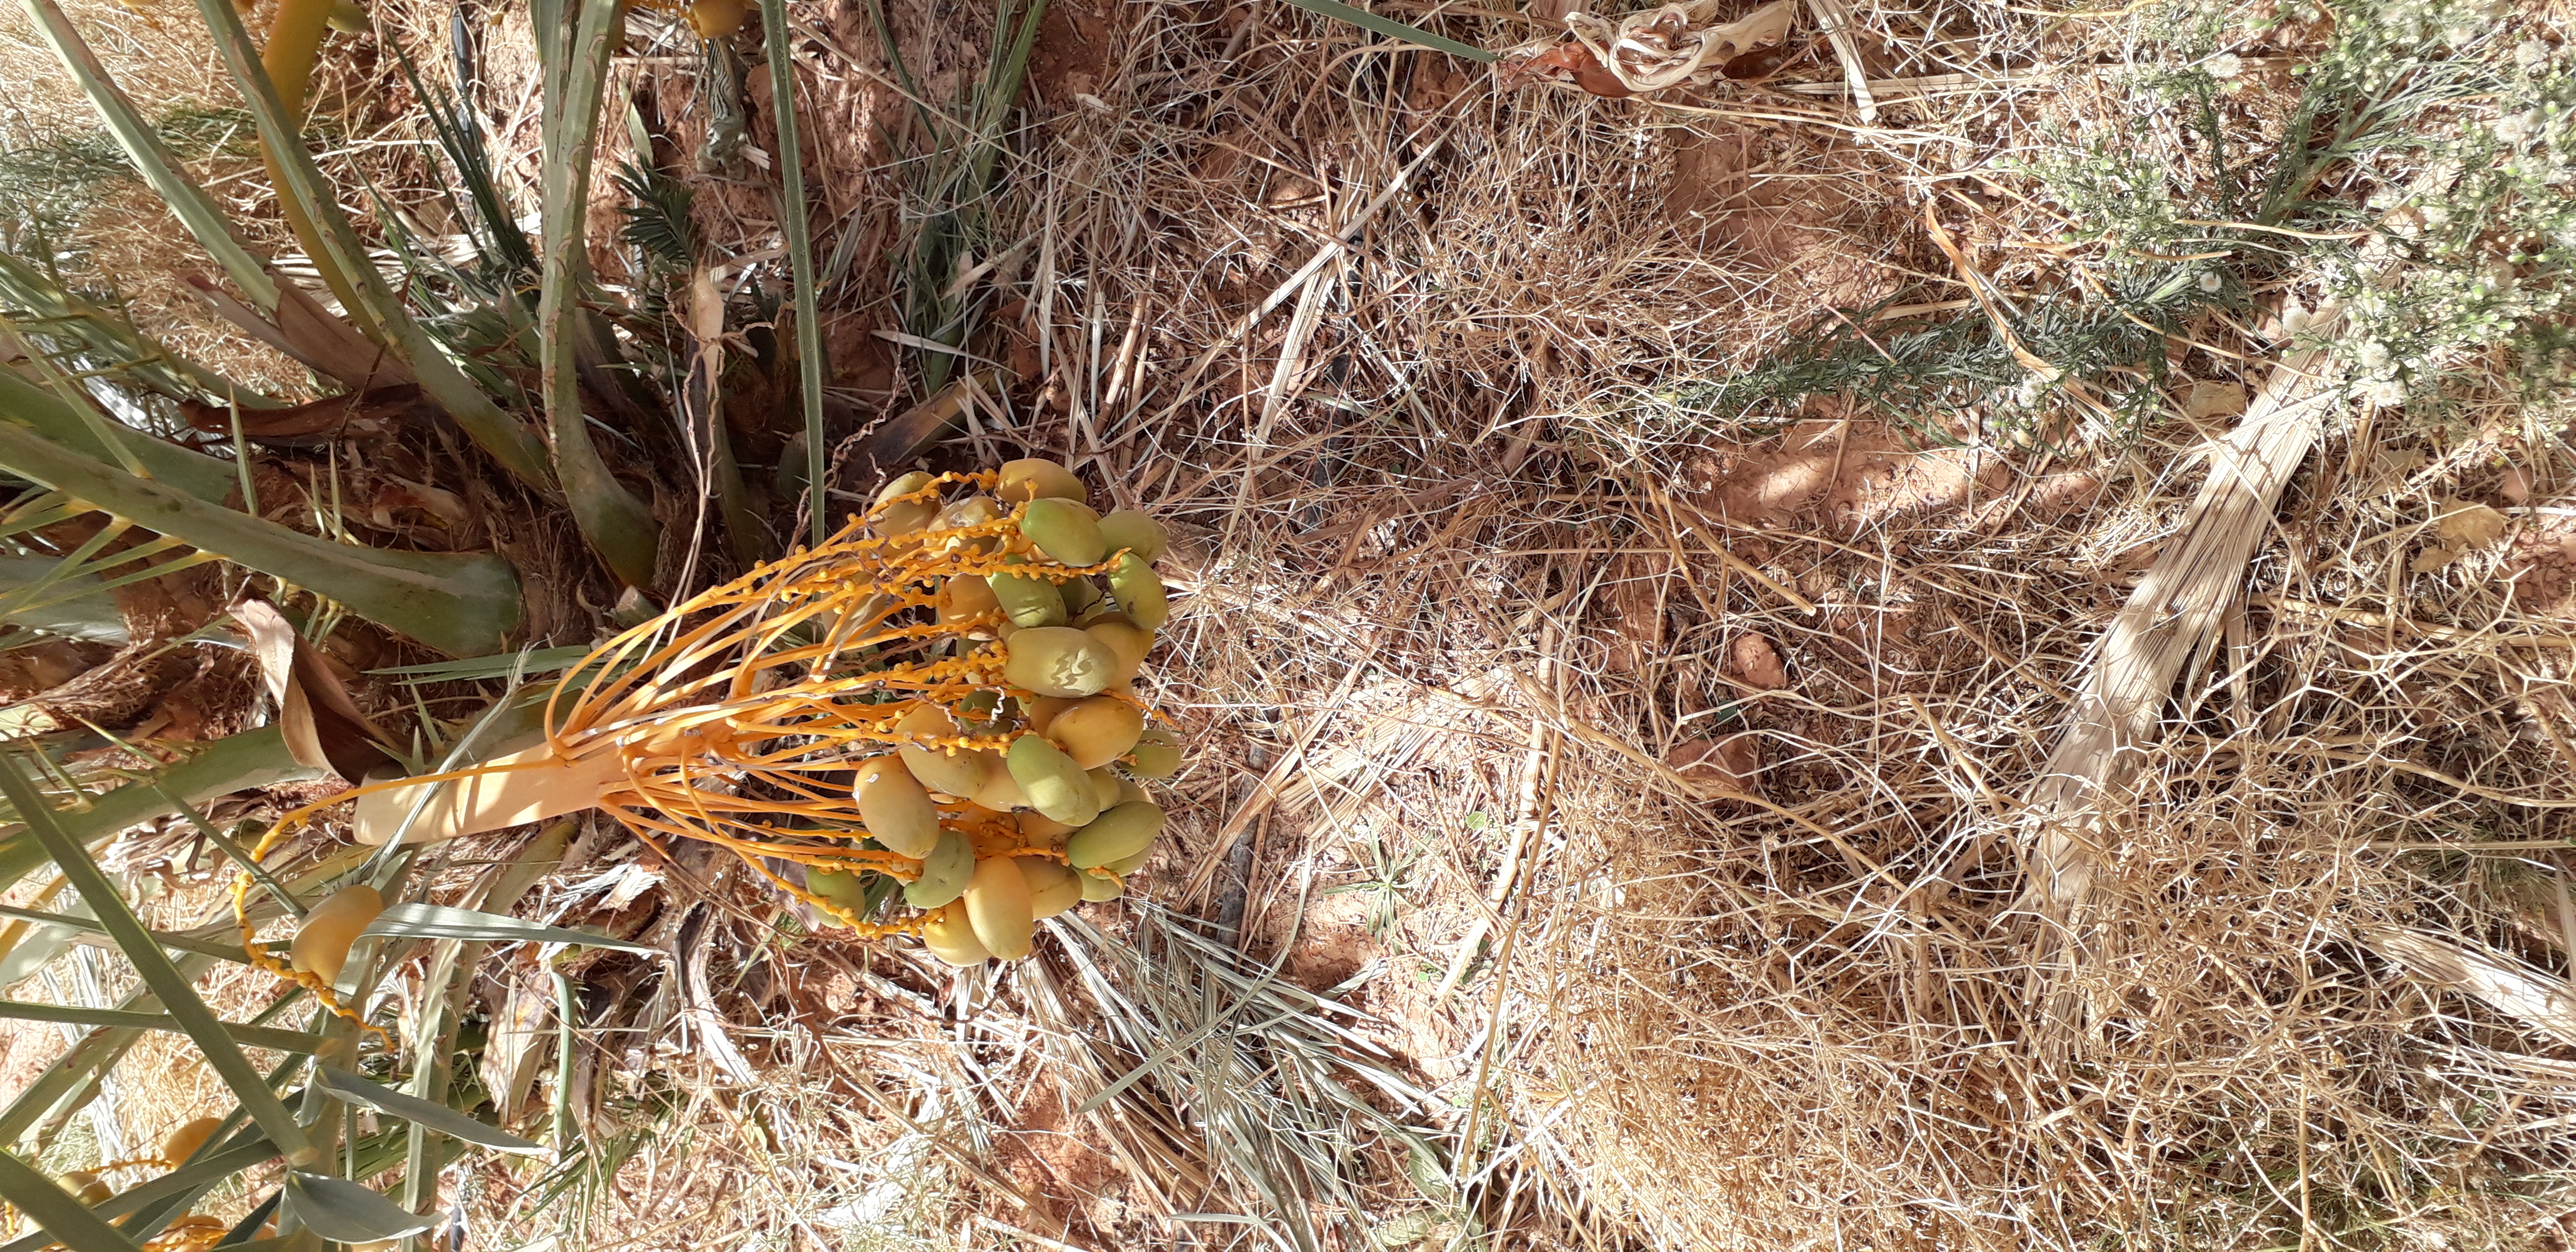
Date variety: Boumajhoul